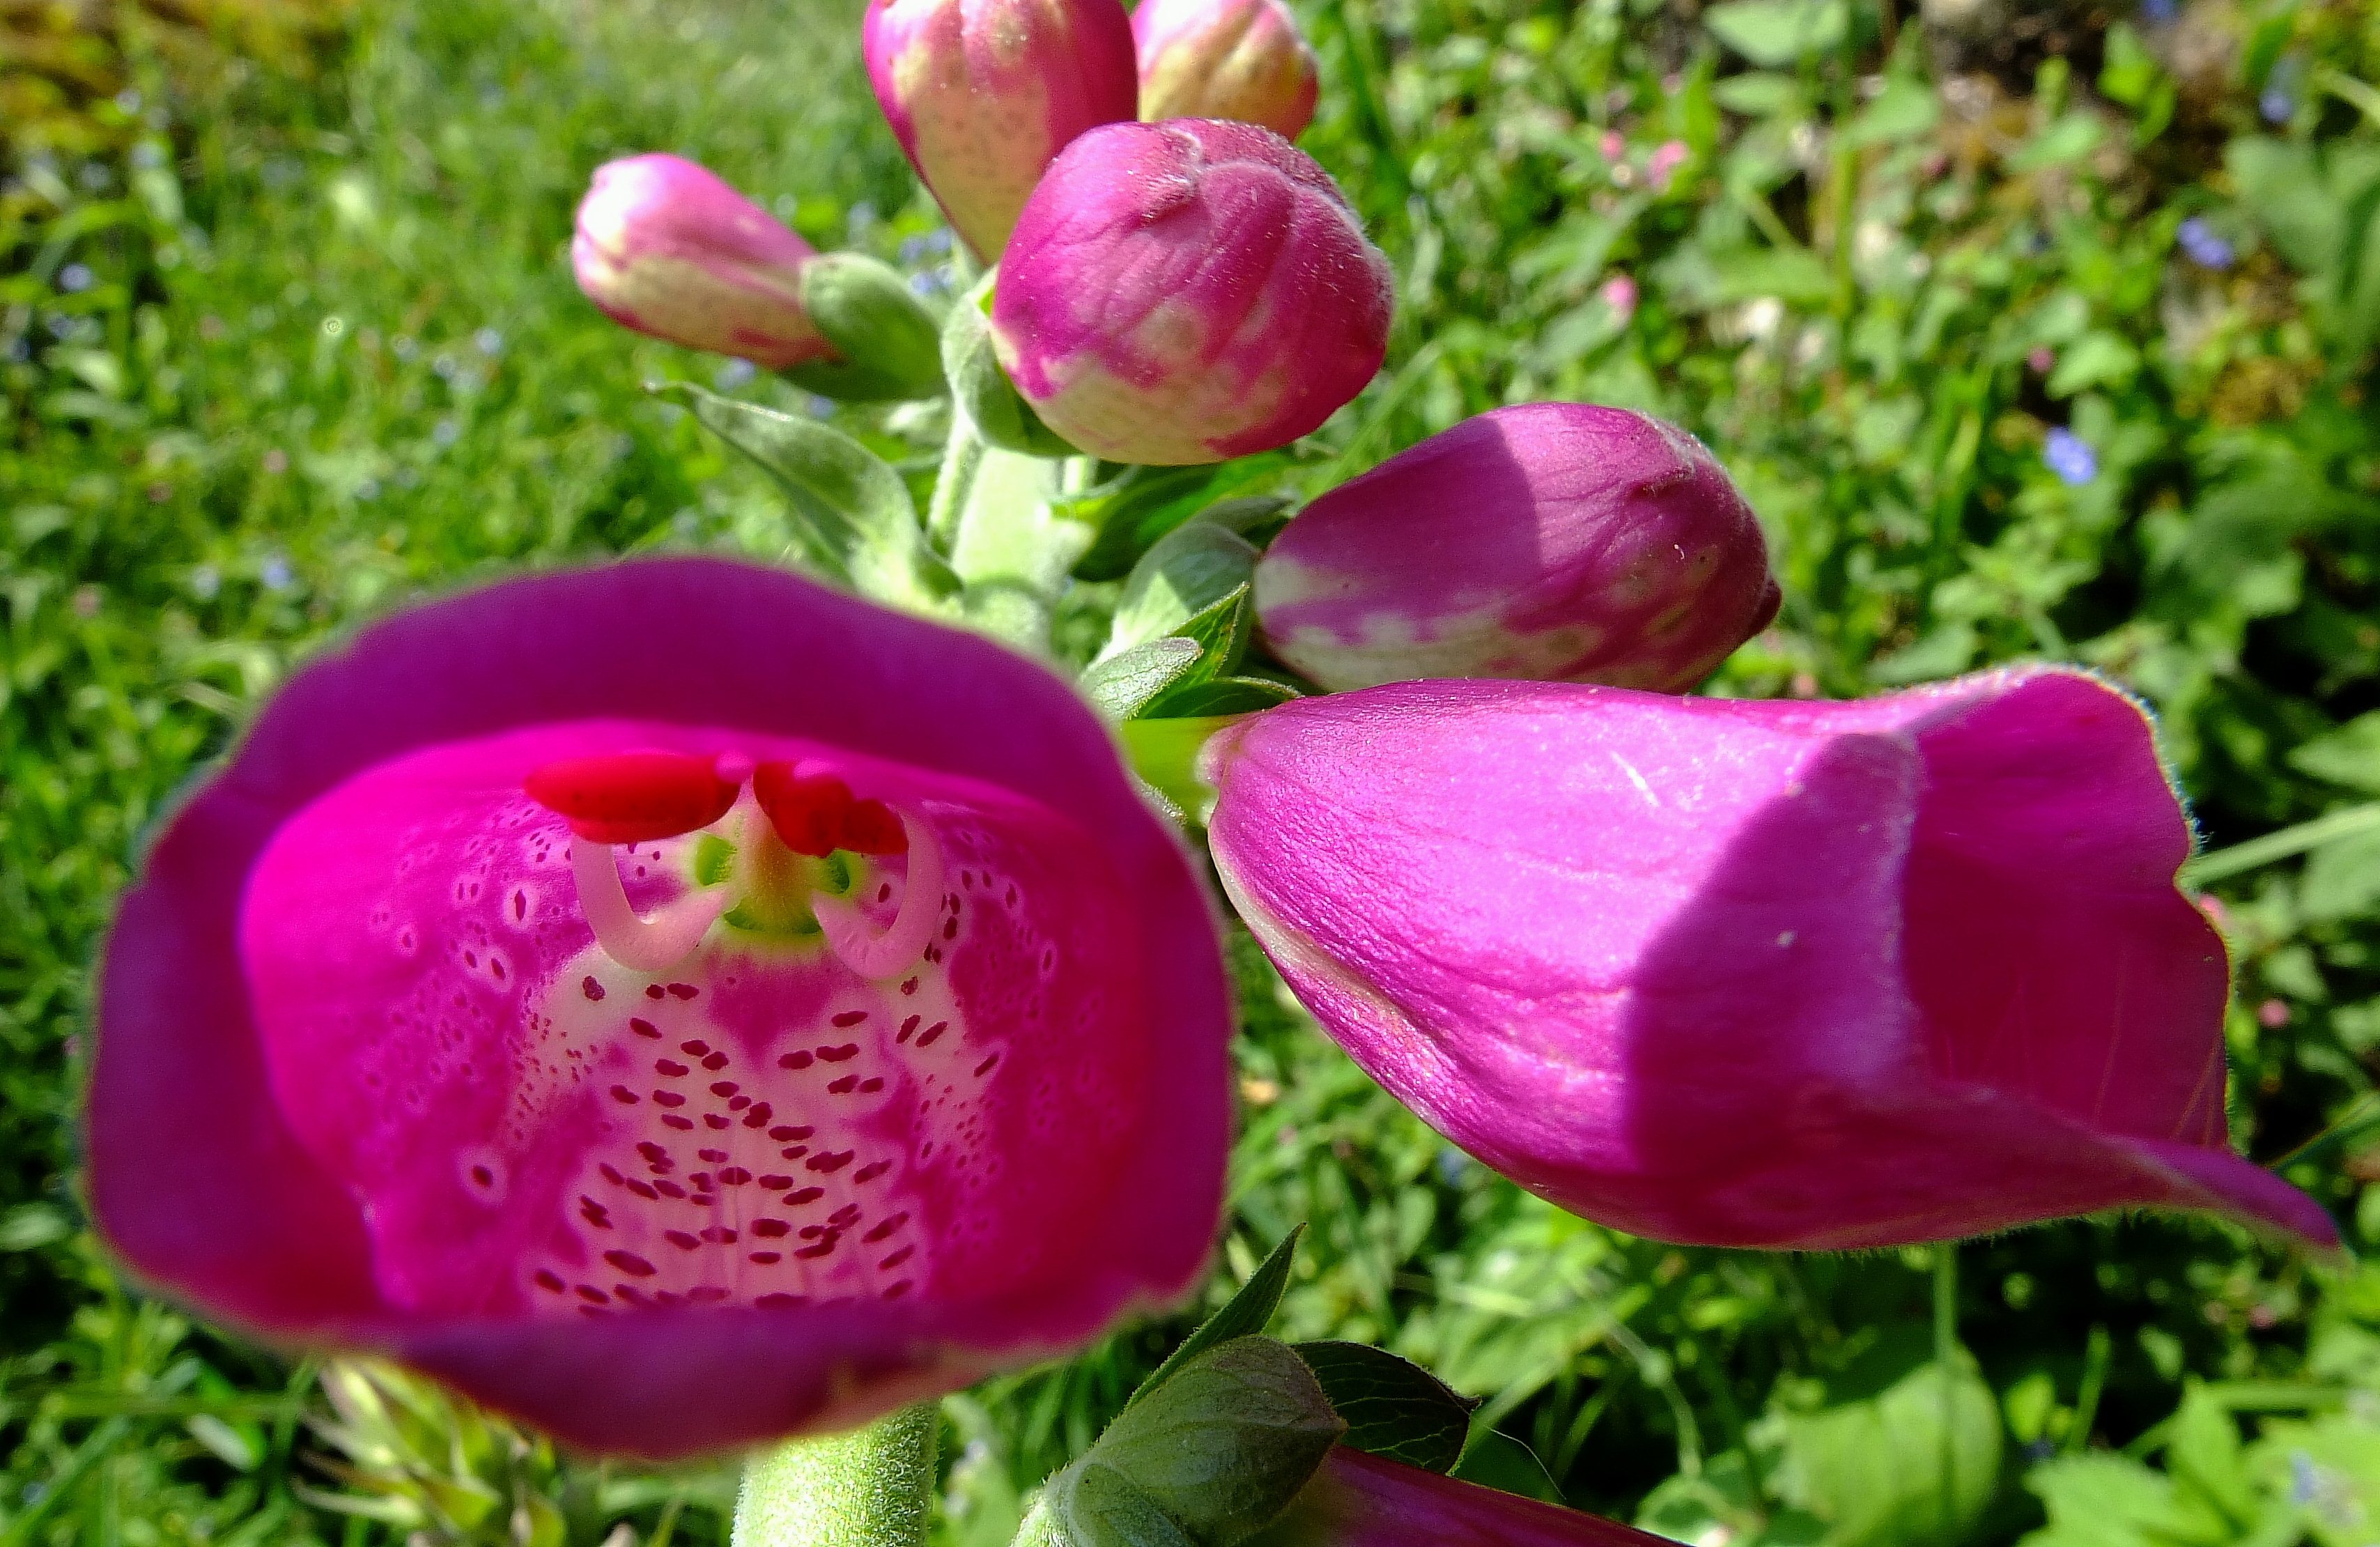
nature, blossom, plant, flower, petal, tulip, macro, botany, pink, flora, flowers, naturaleza, flores, peony, ggl1, gaby1, fujifilmxs1, macro photography, flowering plant, land plant